Drag king

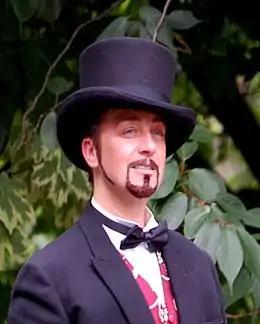

Drag kings have historically been mostly female performance artists who dress in masculine drag and personify male gender stereotypes as part of an individual or group routine. As documented in the 2003 "Journal of Homosexuality," in more recent years the world of drag kings has broadened to include performers of all gender expressions. A typical drag show may incorporate dancing, acting, stand-up comedy and singing, either live or lip-synching to pre-recorded tracks. Drag kings often perform as exaggeratedly macho male characters, portray characters such as construction workers and rappers, or impersonate male celebrities like Elvis Presley, Michael Jackson and Tim McGraw. Drag kings may also perform as personas that do not clearly align with the gender binary. Drag personas that combine both stereotypically masculine and feminine traits are common in modern drag king shows.